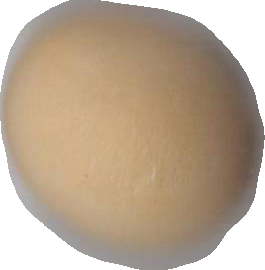
Variety: Grobogan